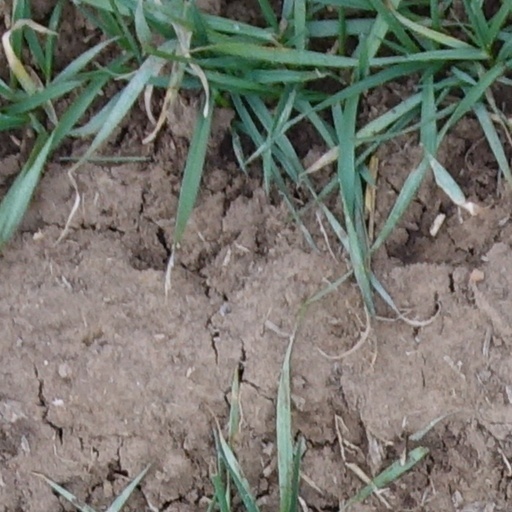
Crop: wheat